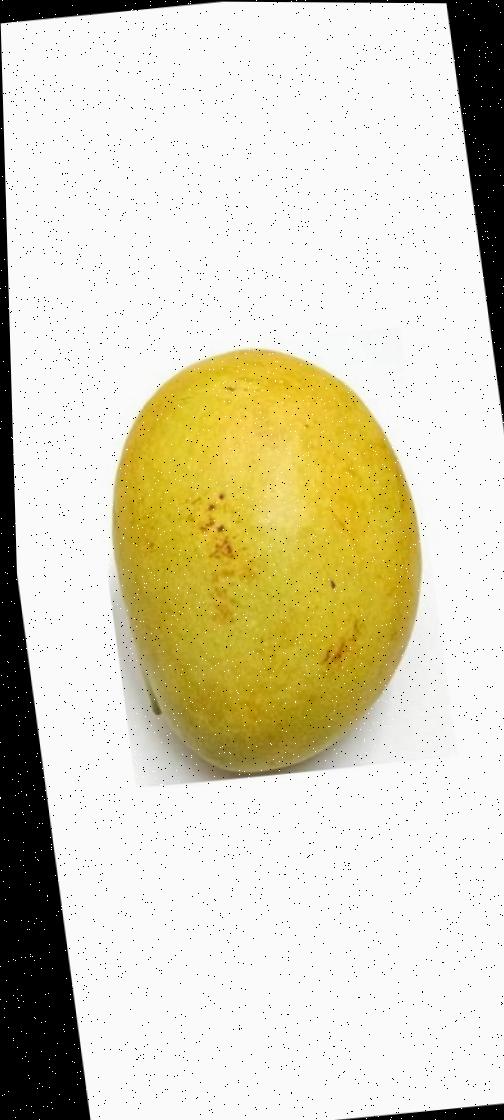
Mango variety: Bari-11